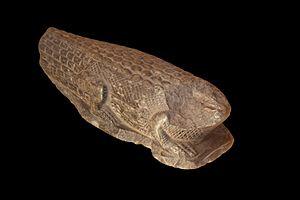
La stéatite est une roche très tendre, principalement composée de talc.